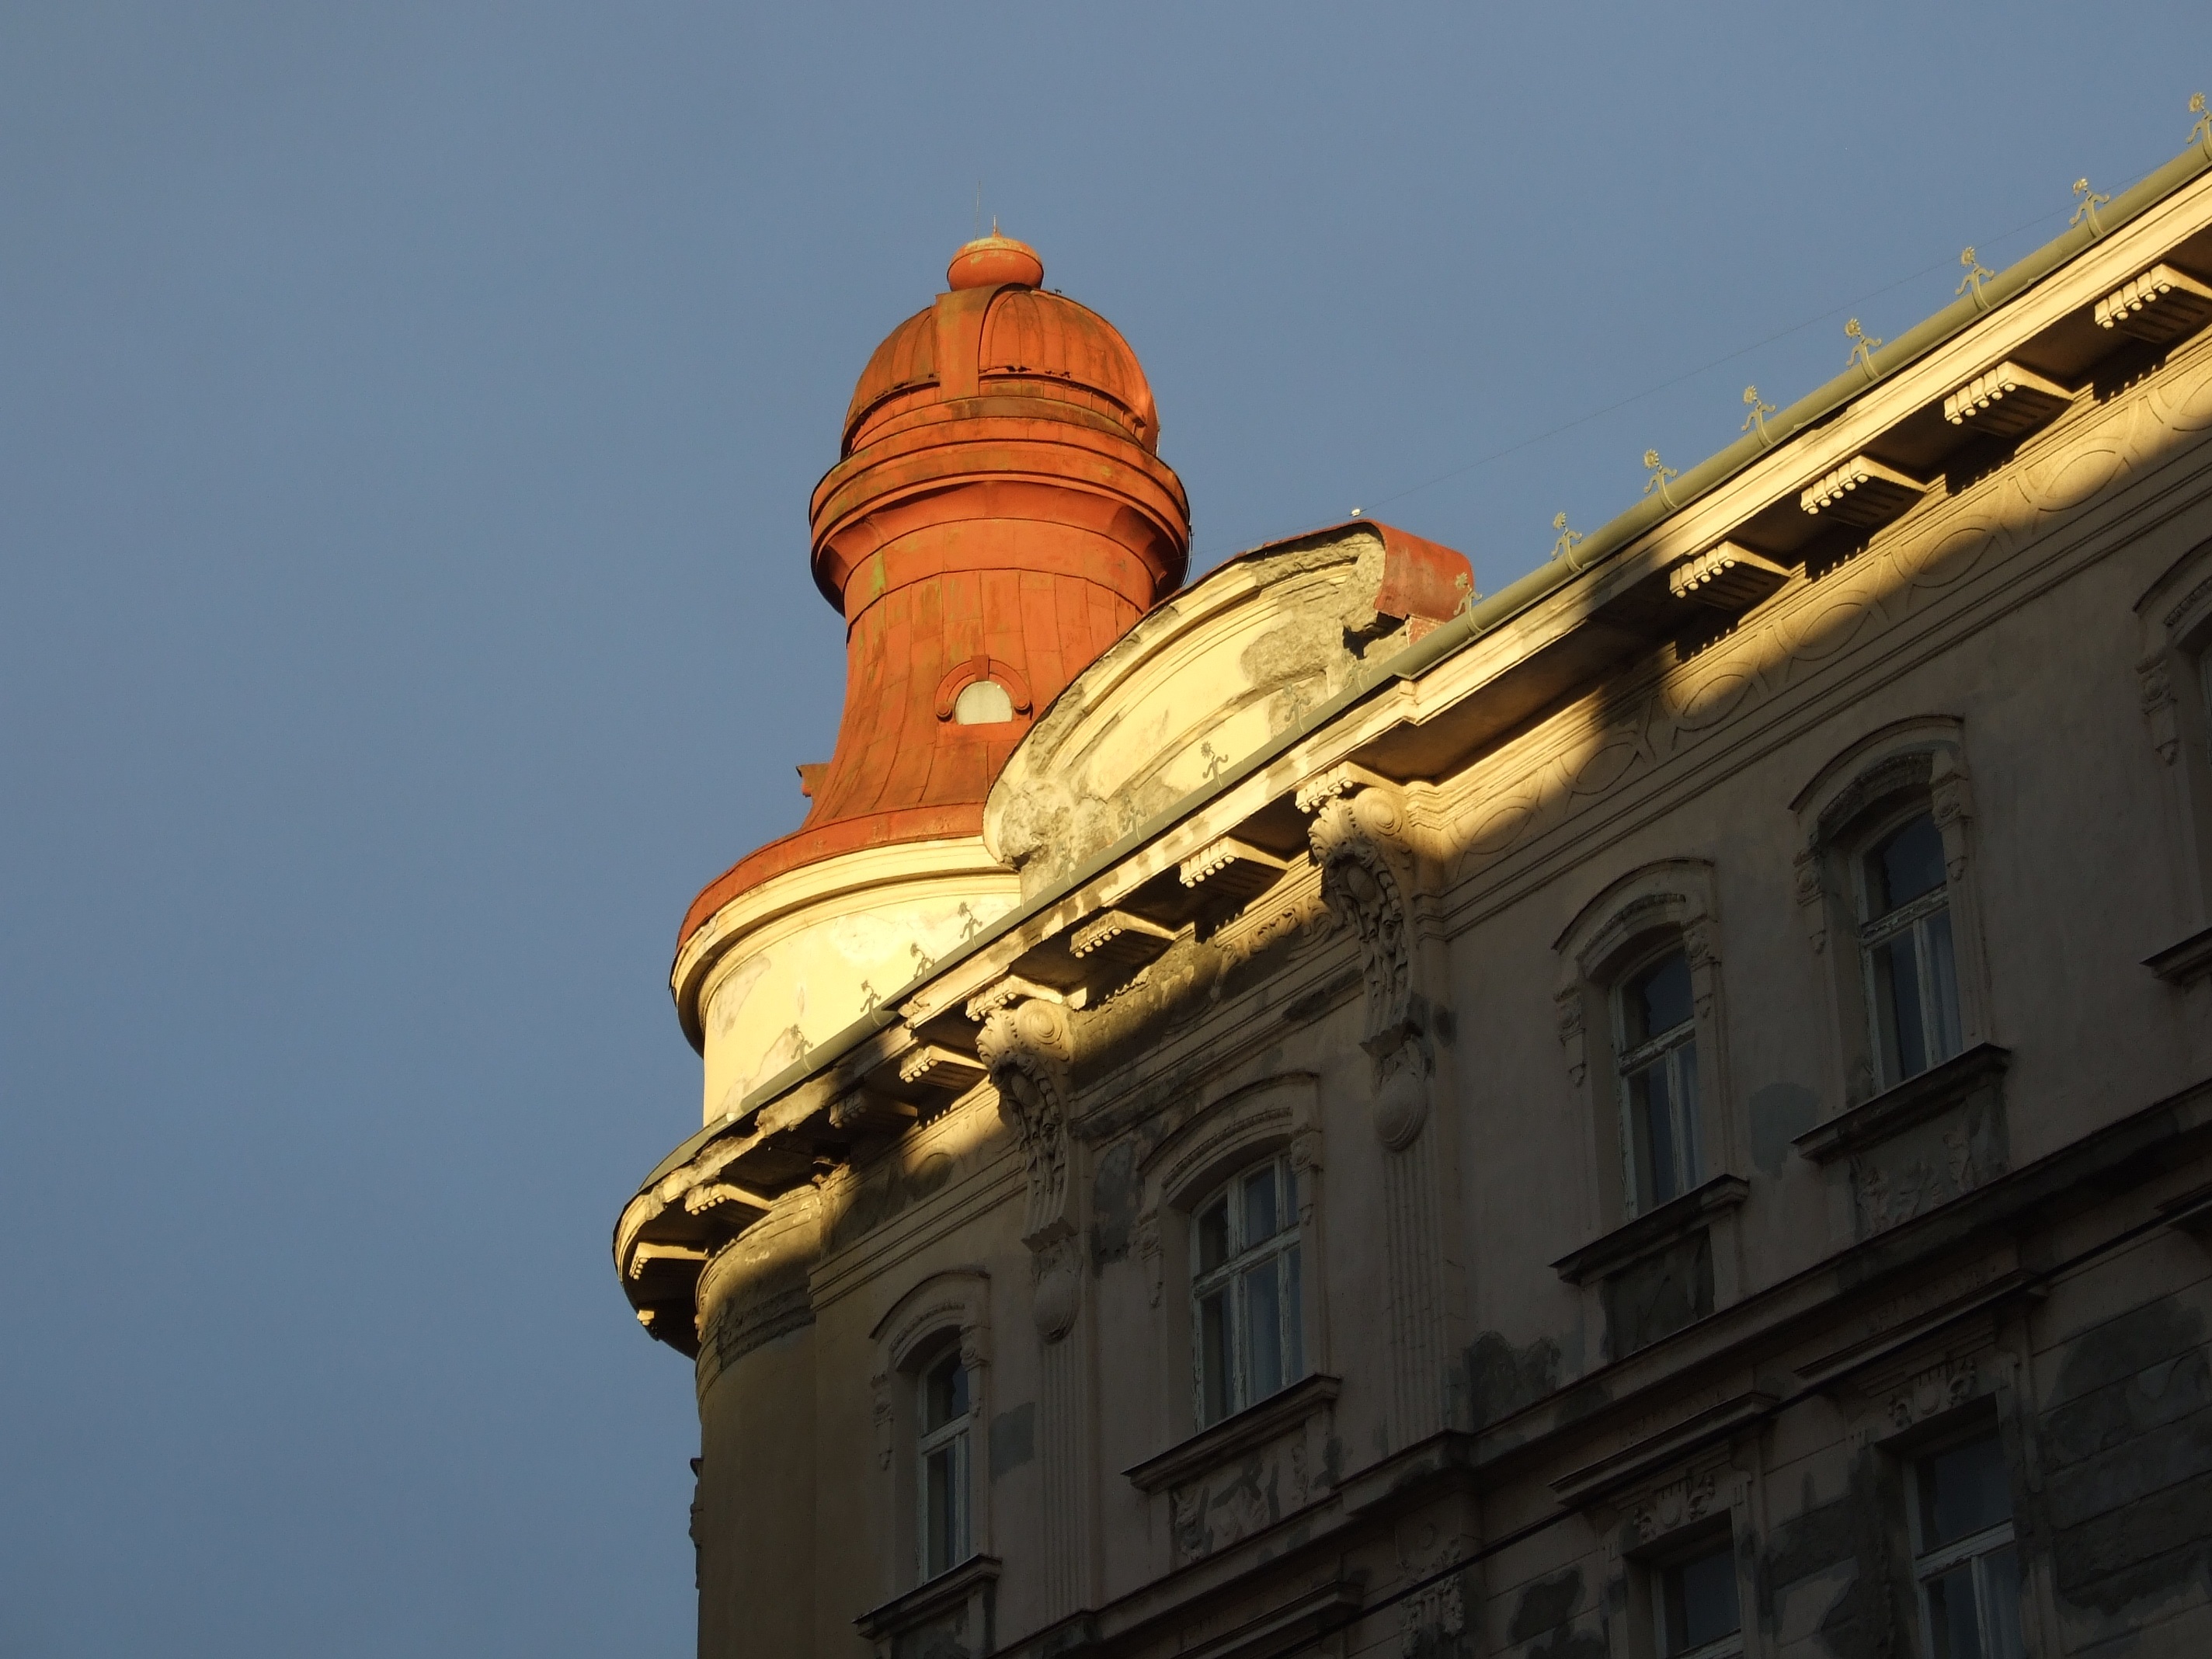
architecture, sky, house, sunlight, tower, landmark, facade, bratislava, slovakia, human settlement